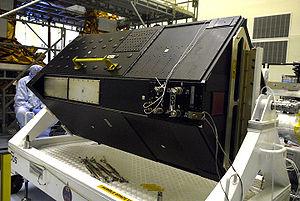
STS-125, ou HST-SM4, désigne un vol de la navette spatiale américaine. Il s'agit de la cinquième et dernière mission d'entretien du télescope spatial Hubble et le dernier vol d'une navette en solo.